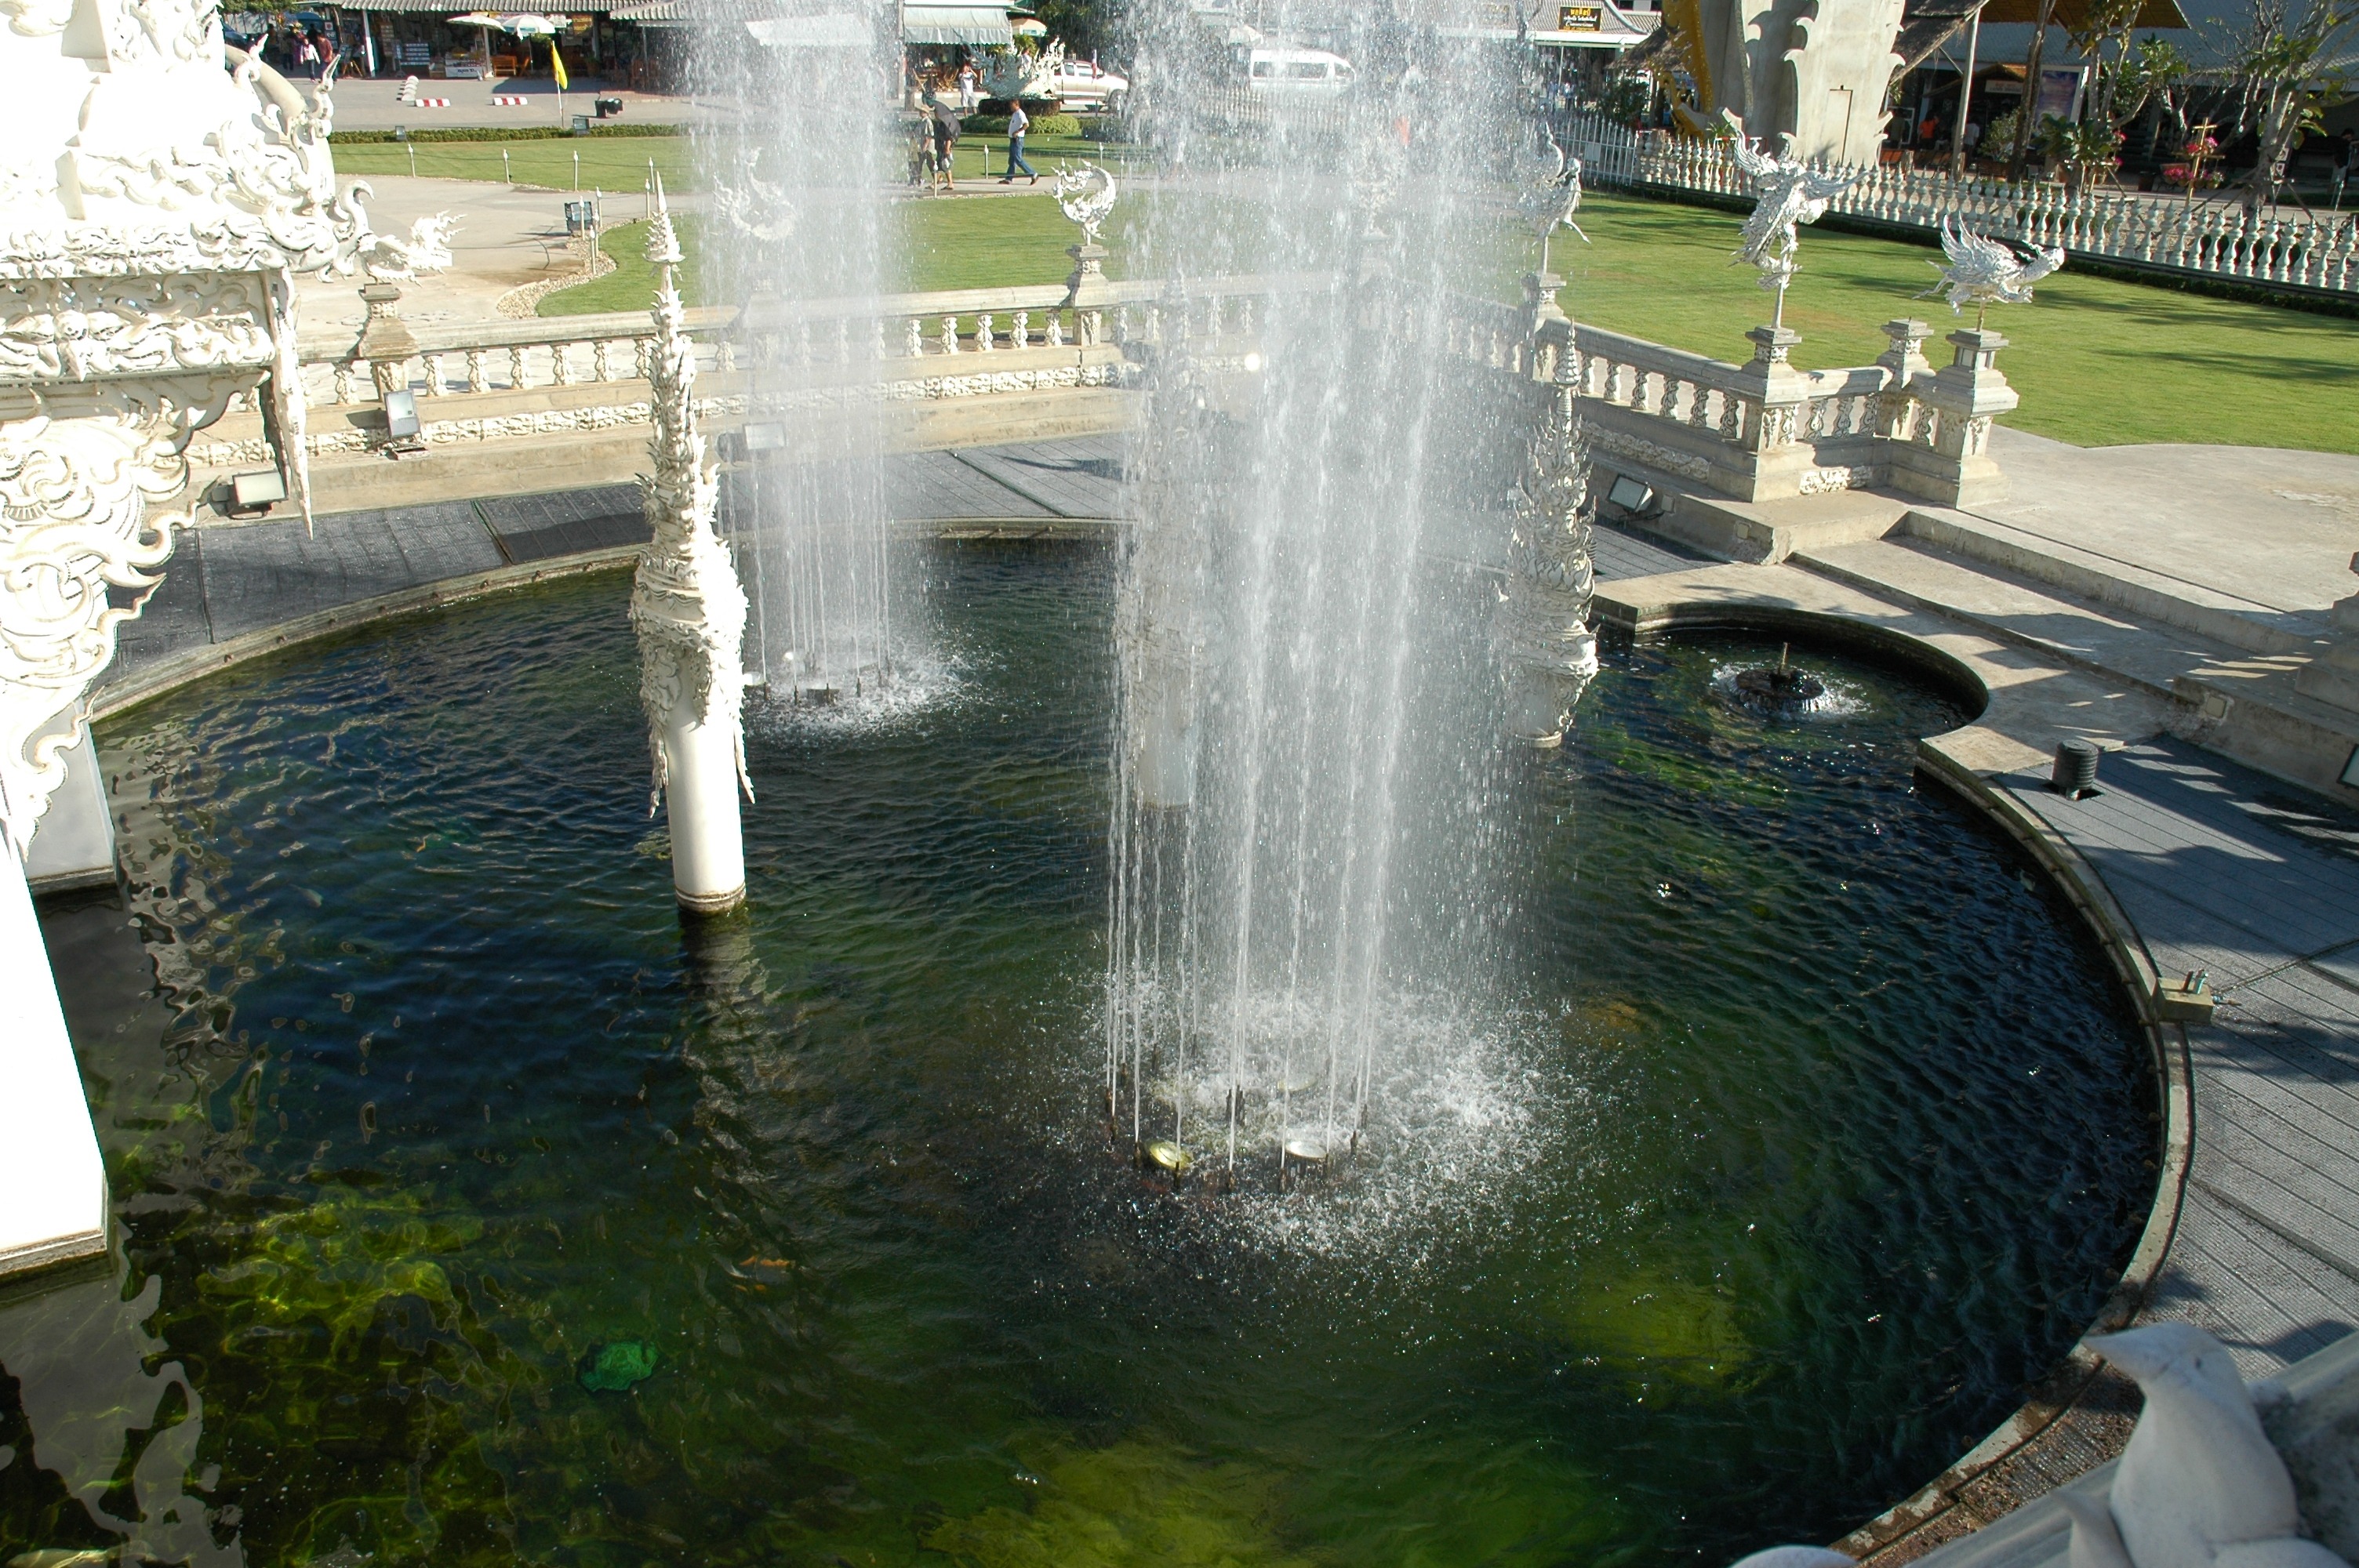
water, pond, waterway, thailand, chiang rai, fountain, water feature, reflecting pool, white temple